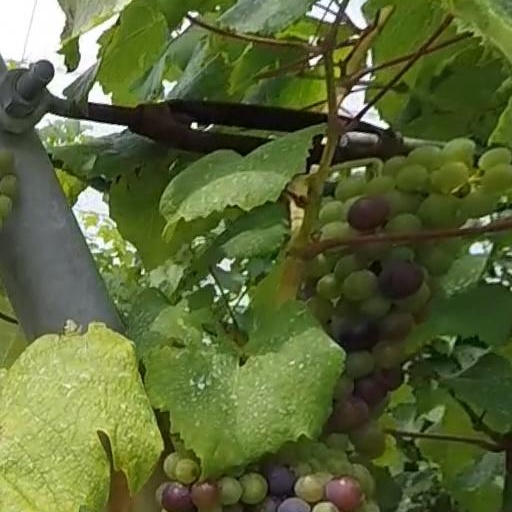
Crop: grape